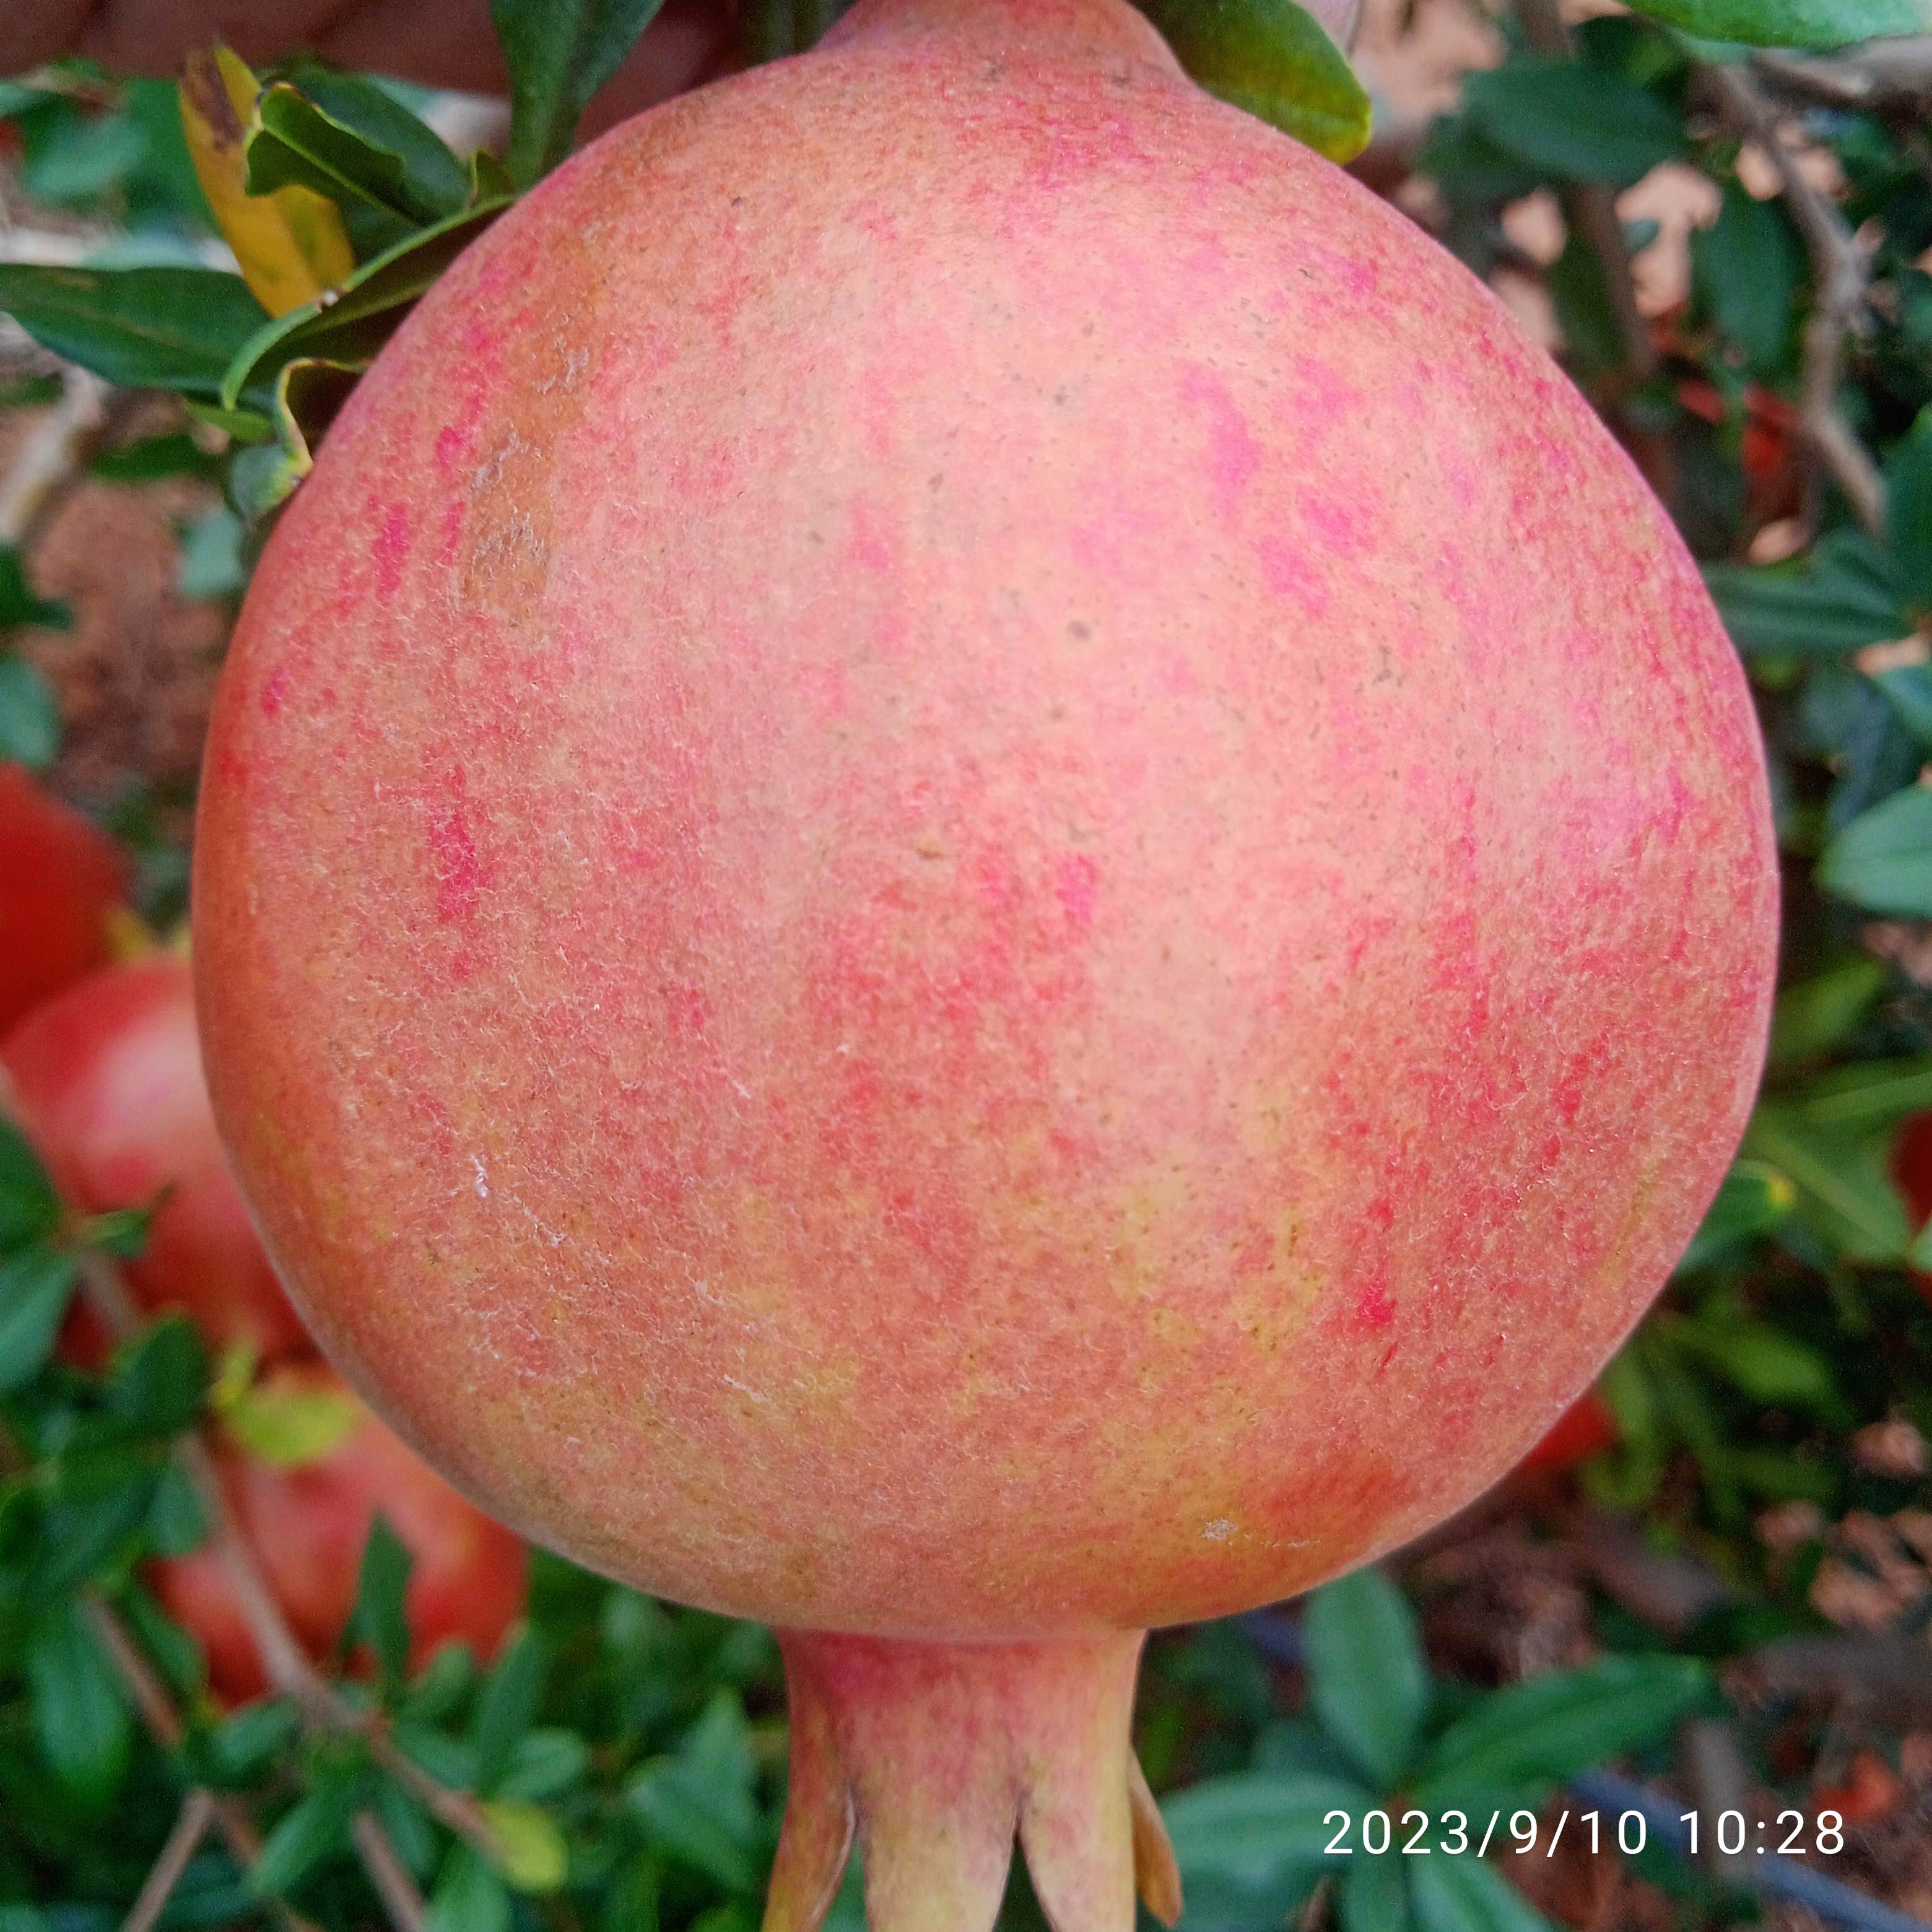
Label: Healthy